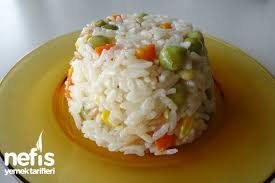
Yemek: pirinc_pilavi